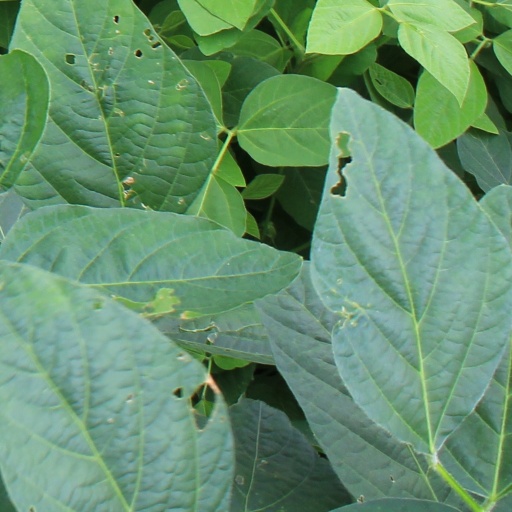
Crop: soybean